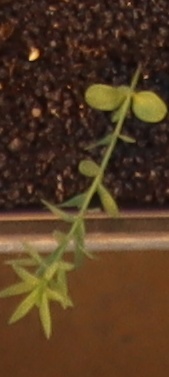
Label: Flax